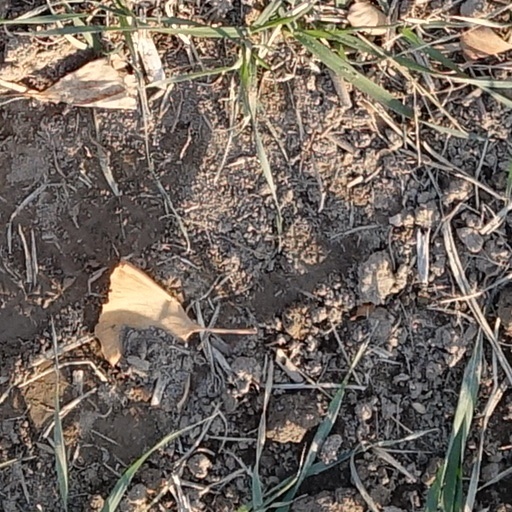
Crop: wheat